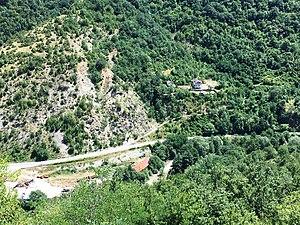
Boletin est un village de l'ouest de la Macédoine du Nord, situé dans la municipalité de Mavrovo et Rostoucha. Le village ne comptait aucun habitant en 2002.